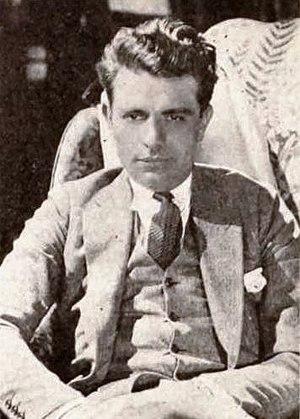
Cette liste non exhaustive répertorie les personnalités nées à Los Angeles, dans l'État de la Californie, États-Unis, en suivant un classement par ordre chronologique. Pour chaque personnalité sont donnés le nom, l'année de naissance, l'année de décès le cas échéant, précision du quartier et la qualité ou profession.
Wesley Ruggles est un réalisateur, acteur, producteur et scénariste américain.